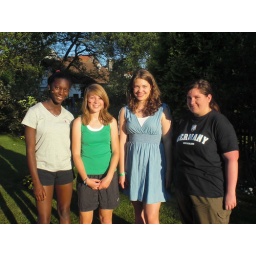
Homestay just me and the girl in green